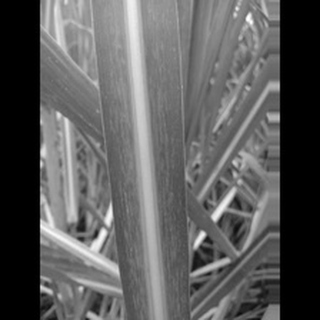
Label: sugarcane_mosaic